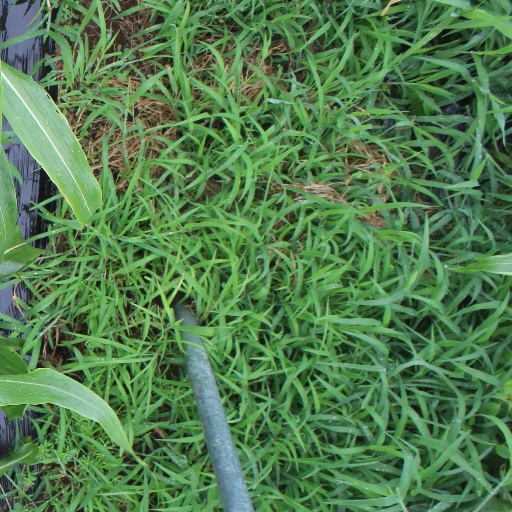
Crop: sorghum